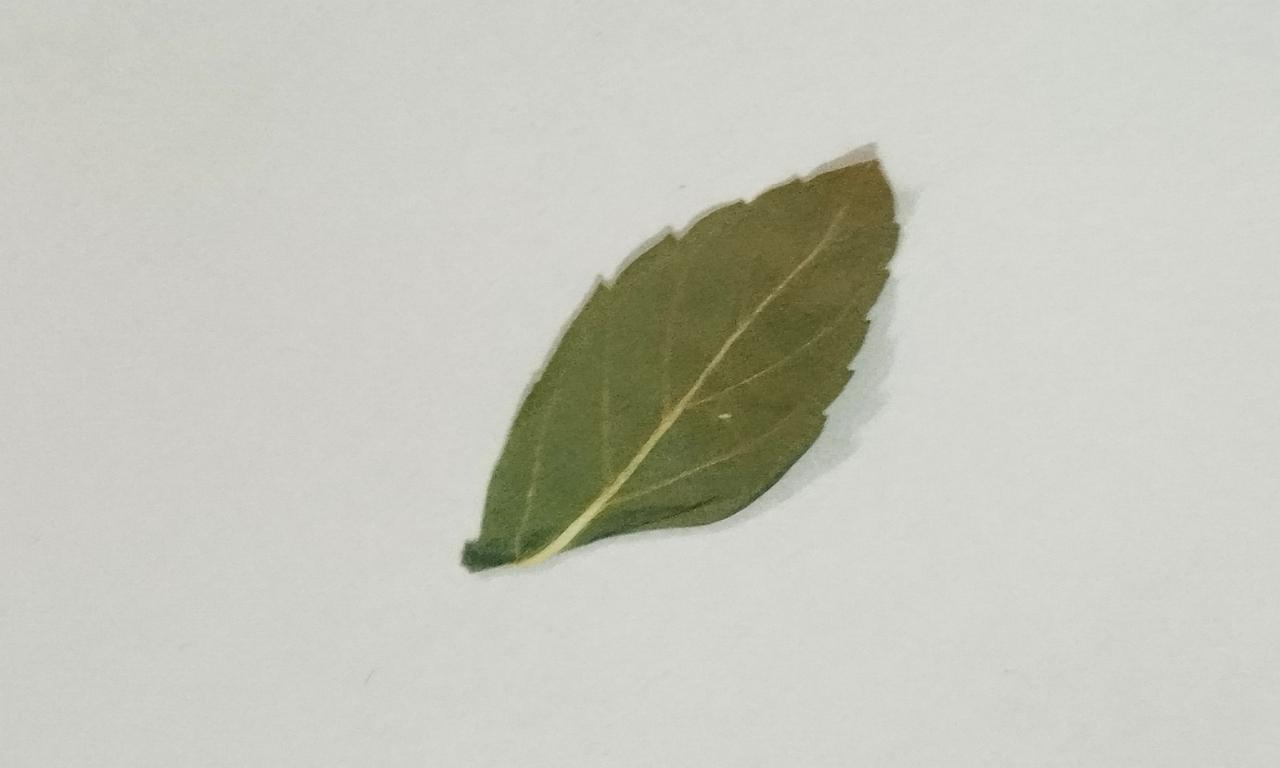
Label: Dried